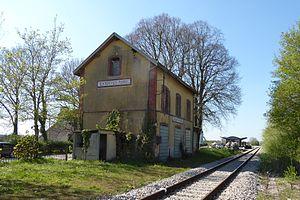
Gare de Berchères-les-Pierres, Eure-et-Loir (France).
La ligne de Chartres à Orléans est une ligne de chemin de fer française à écartement standard de la région Centre-Val de Loire. Elle relie Chartres à Orléans. Elle accueille toujours un trafic marchandises saisonnier, principalement céréalier ; depuis décembre 2016 s'ajoutent des TER Centre-Val de Loire, entre Chartres et Voves.
Berchères-les-Pierres est une commune française située dans le département d'Eure-et-Loir en région Centre-Val de Loire.
Cette liste de gares d'Eure-et-Loir a pour objectif de recenser l'ensemble des gares ferroviaires, existantes ou ayant existé, situées dans le département d'Eure-et-Loir. Cette liste est classée par lignes ferroviaires, qu'elles soient uniquement départementales ou qu'elles traversent le département ; un classement alphabétique est également proposé dans la liste de gares en France.